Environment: real
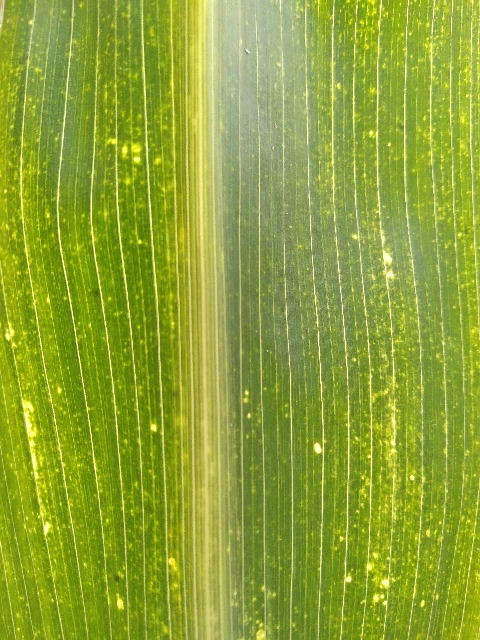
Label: lethal_necrosis